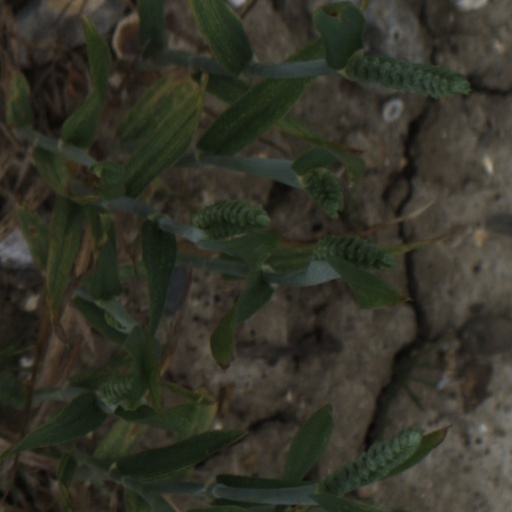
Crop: wheat